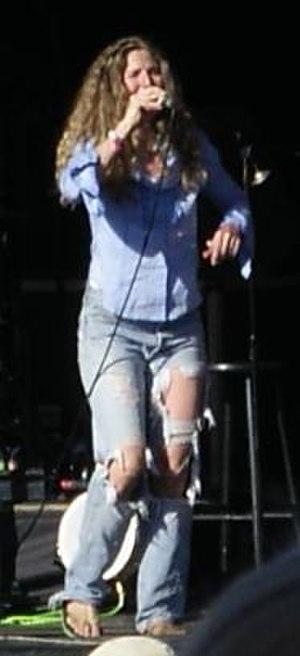
Sophie B. Hawkins, née Sophie Ballantine Hawkins le 1ᵉʳ novembre 1964 dans l'arrondissement de Manhattan à New York, est une auteure-compositrice-interprète, musicienne et artiste peintre américaine.